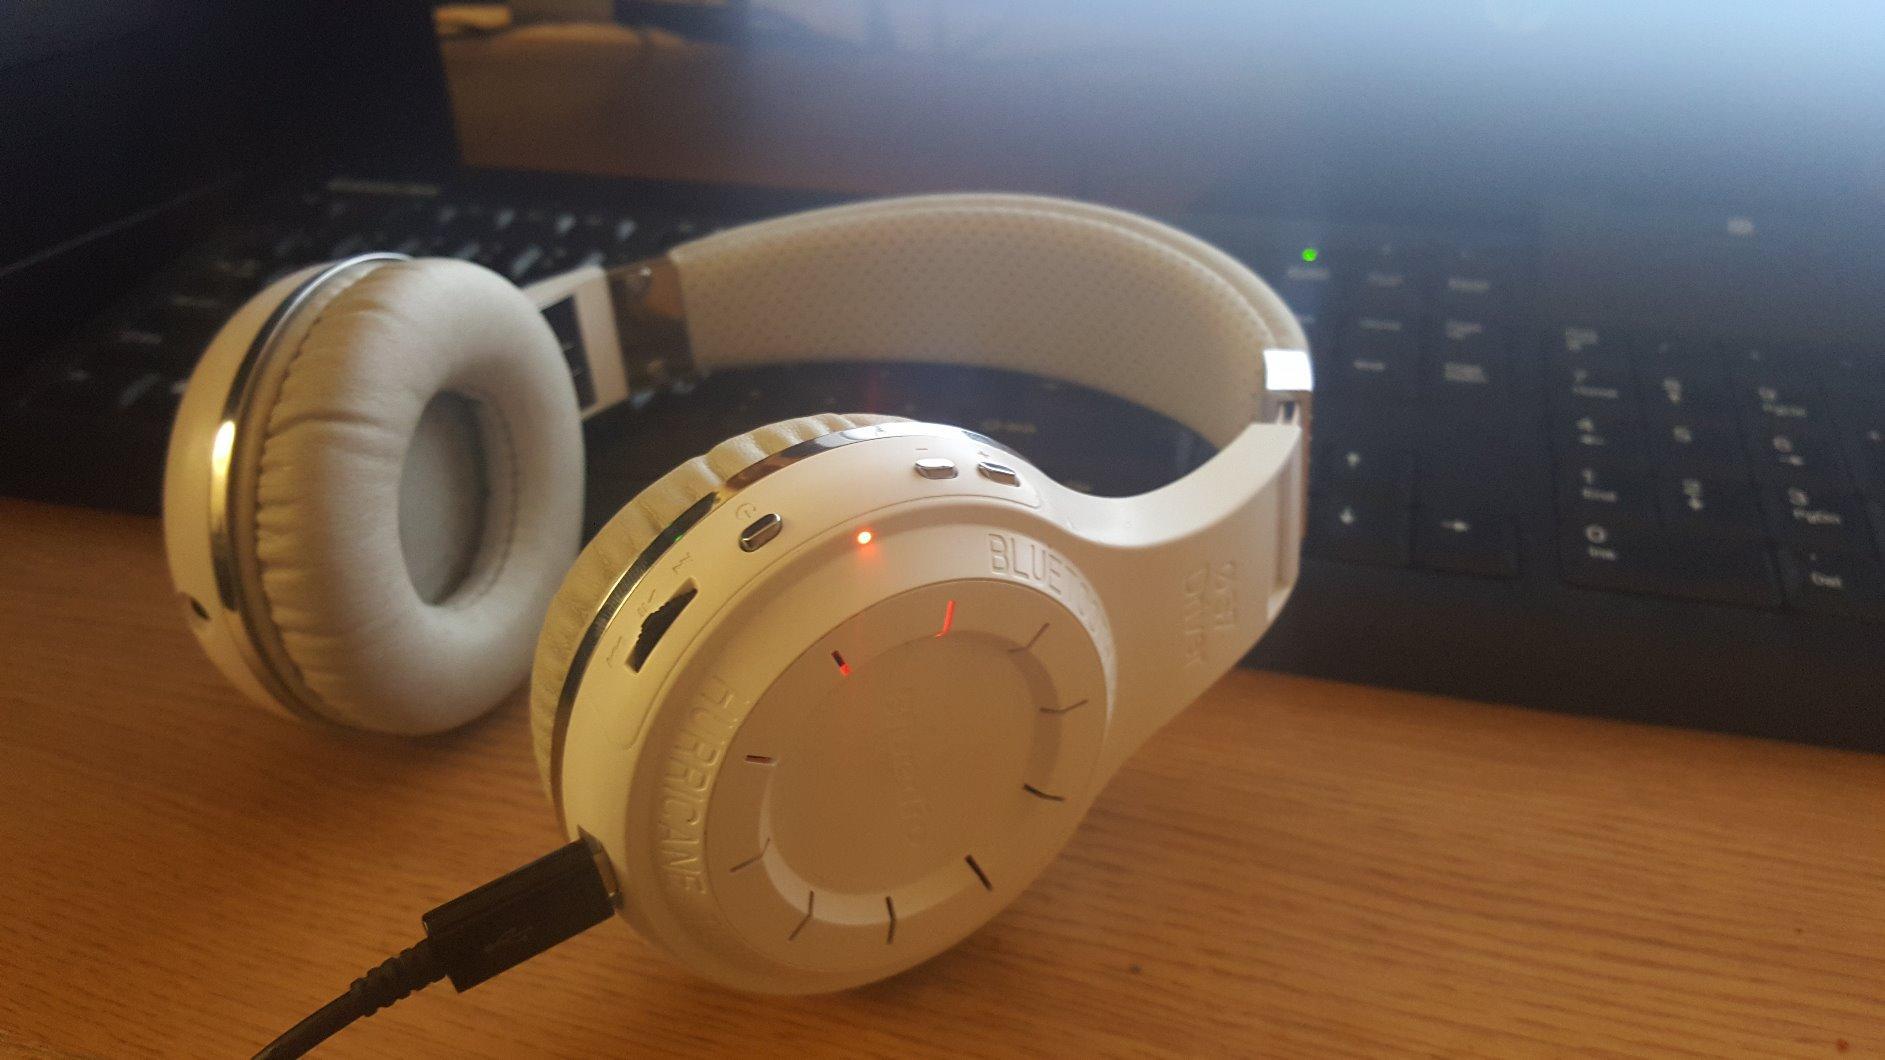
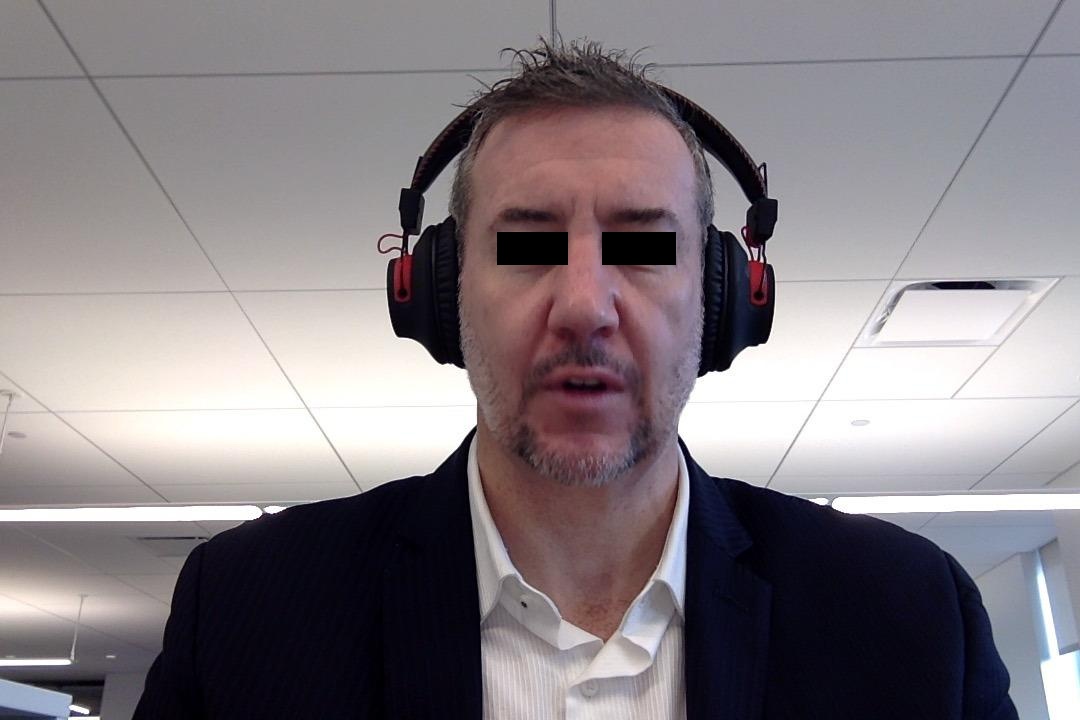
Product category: headphones
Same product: no